Xavier University

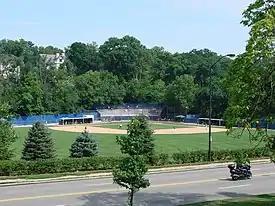
Hayden Field seen from Hinkle Hall

The campus covers approximately in the City of Cincinnati (Evanston neighborhood). At the center of campus are the Gallagher Student Center and Bellarmine Chapel. Bellarmine Chapel's roof is in the shape of a hyperbolic paraboloid, also known as a saddle roof, that will not collapse even if the Chapel walls were removed. The chapel is also home to an active parish community independent of the university.